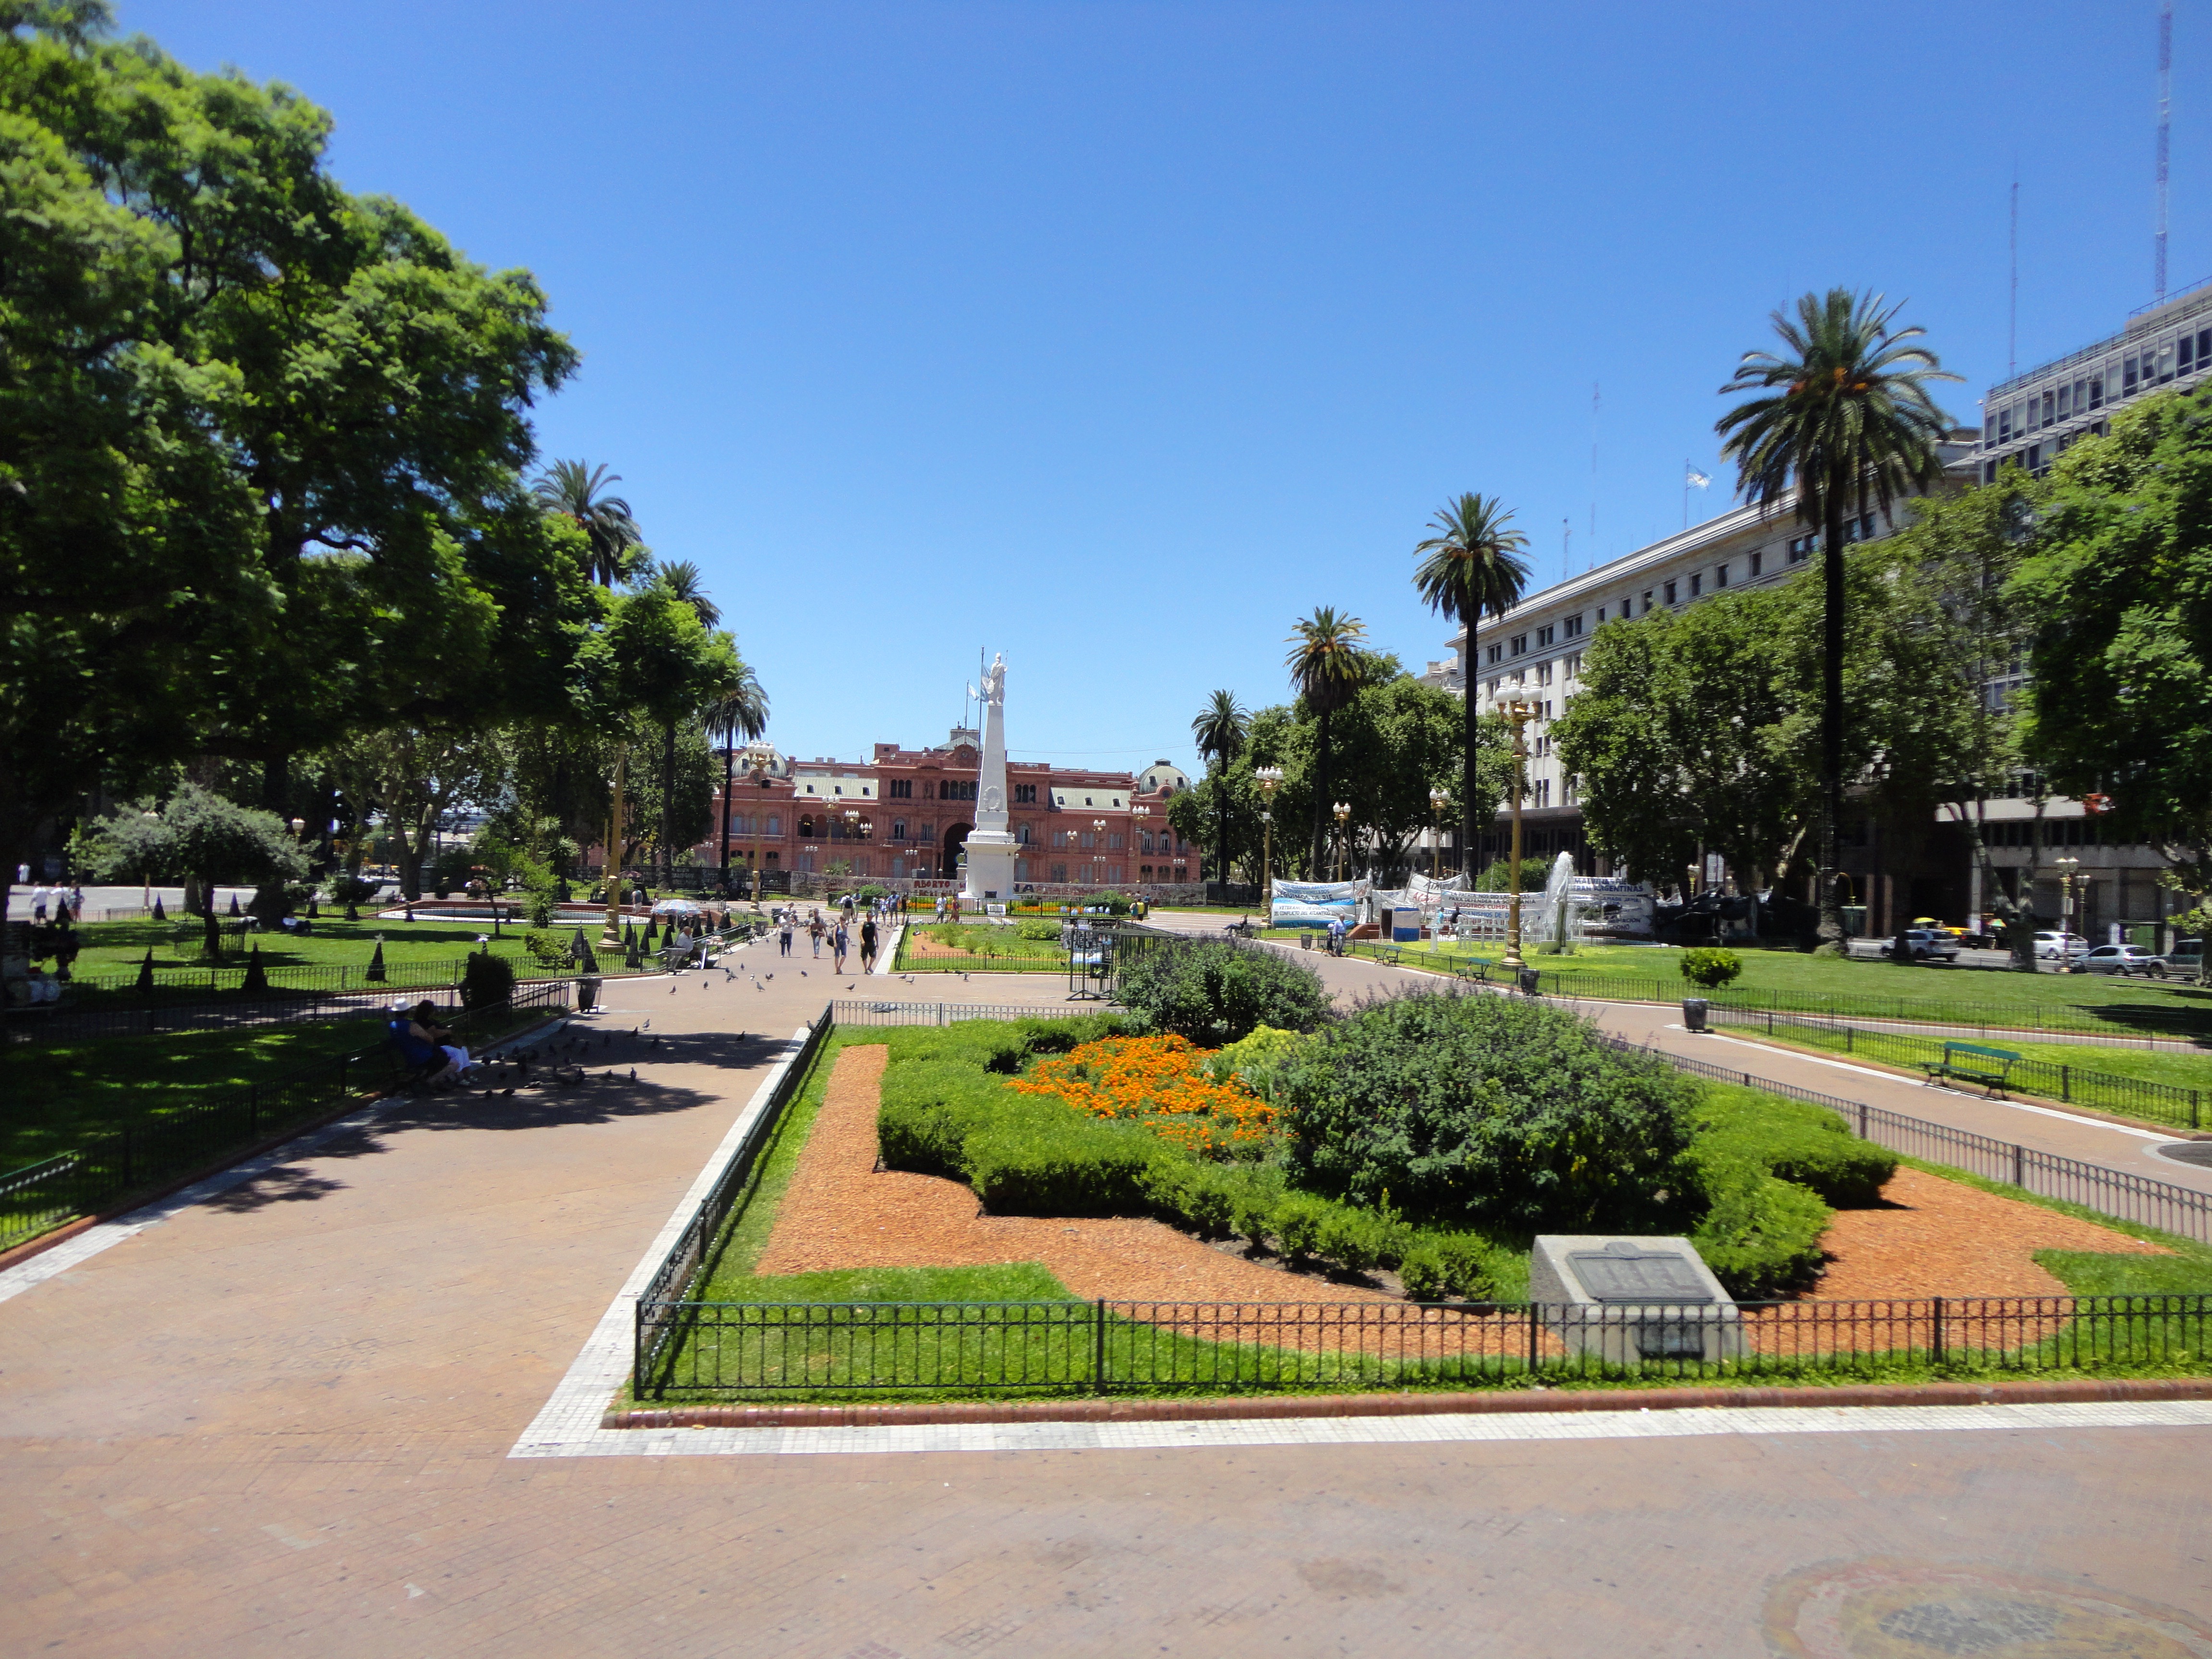
tree, flower, city, suburb, plaza, park, garden, public space, memorial, argentina, town square, campus, botanical garden, estate, public square, neighbourhood, buenos aires, urban area, residential area, casa rosada, 25 de mayo